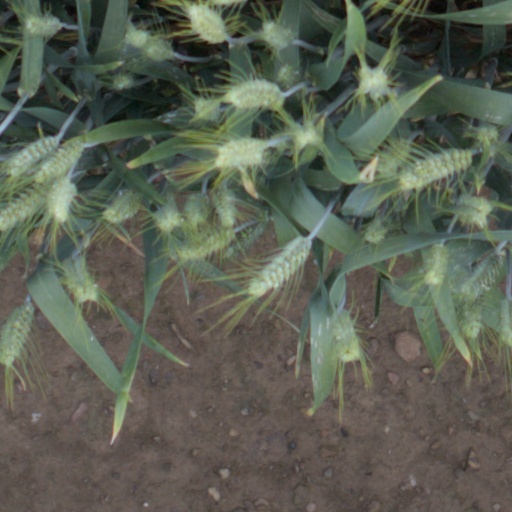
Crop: wheat